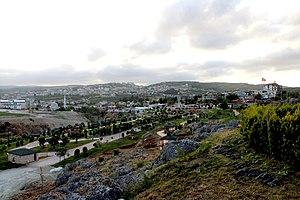
Altınözü est une ville et un district de la province de Hatay dans la région méditerranéenne en Turquie.